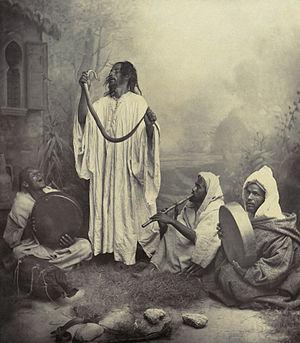
Tancrède Dumas est un photographe italien qui fut actif au Proche-Orient et en Afrique du Nord entre les années 1860 et les années 1890.